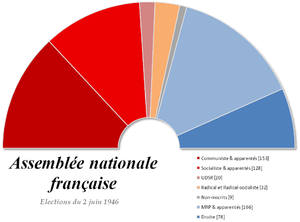
Cet article présente la composition de l'Assemblée nationale française par législature.
La Quatrième République, ou IVᵉ République, est le régime républicain en vigueur en France du 27 octobre 1946 au 4 octobre 1958. Elle est instituée après la libération de la France de l'occupation allemande. Malgré la grave crise qu'avait connue la Troisième République au cours des années 1930, elle reste globalement fidèle au modèle de la république parlementaire qui s'était imposé à partir de 1875.